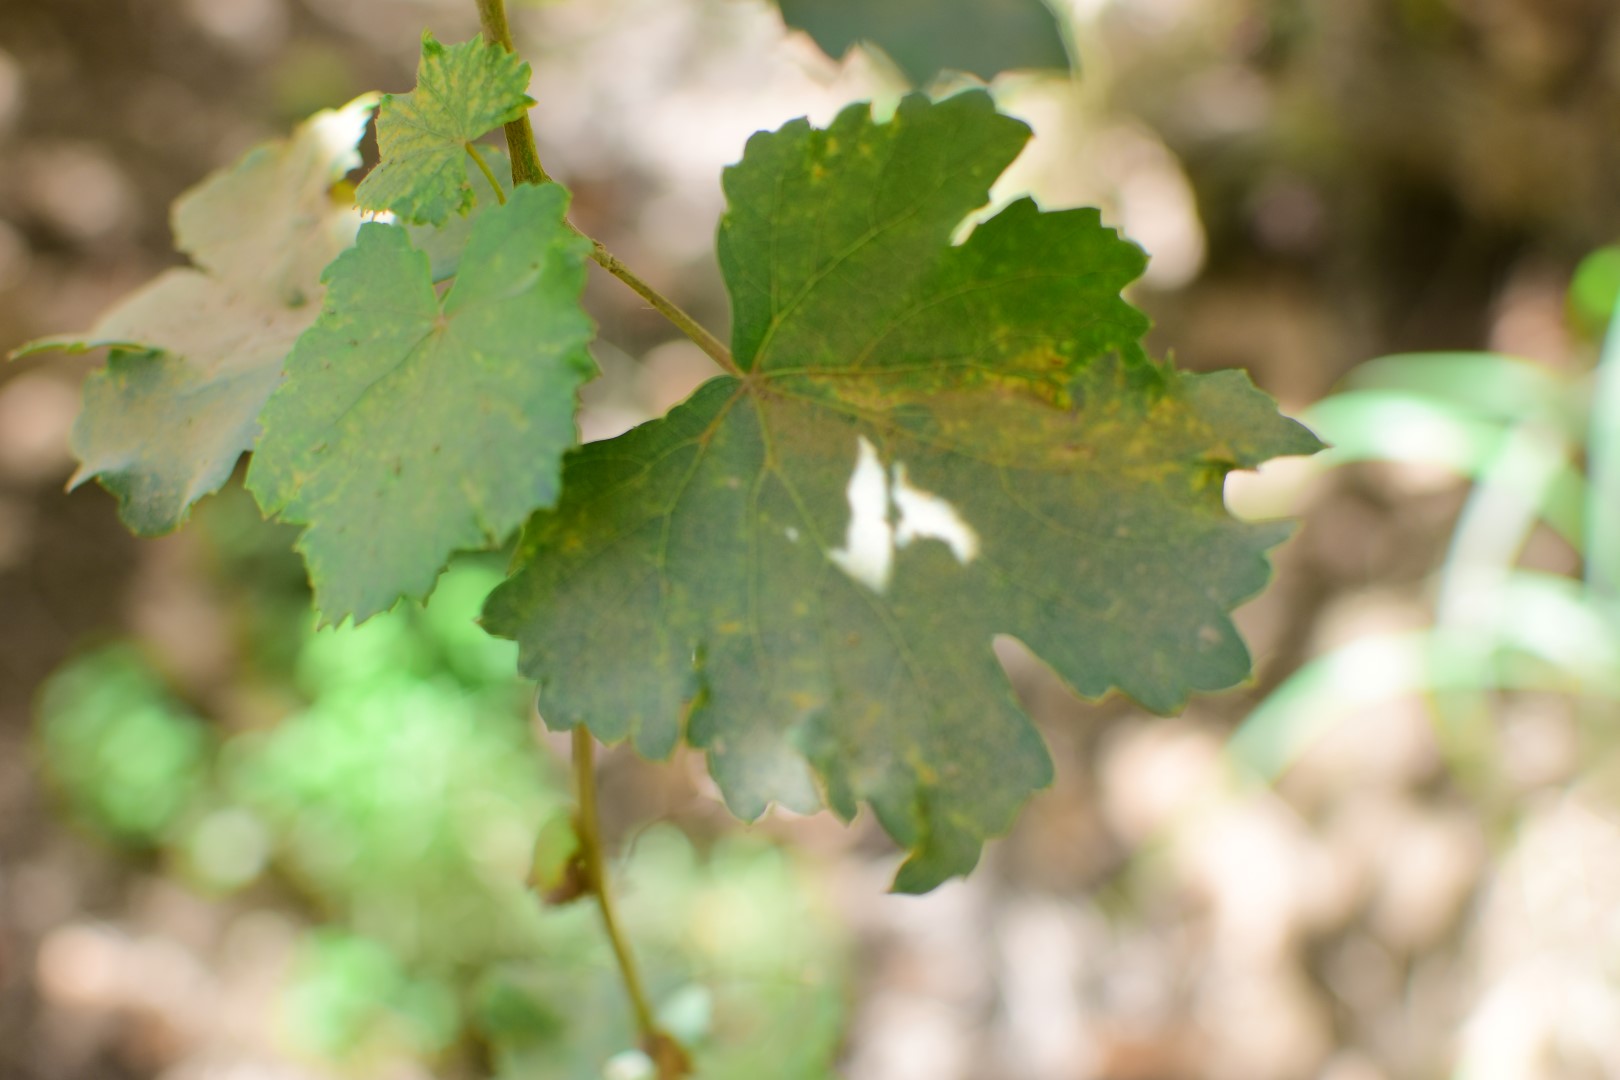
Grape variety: Kamali